List of tourist attractions in Paris

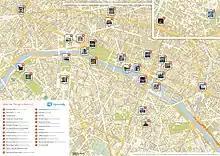
Printable tourist map showing the main attractions of Paris

Paris, the capital of France, has an annual 30 million foreign visitors, and so is one of the most visited cities in the world. Paris's sights include monuments and architecture, such as its Arc de Triomphe, Eiffel Tower and neo-classic Haussmannian boulevards and buildings as well as museums, operas and concert halls. There are also more modern attractions such as its suburban Disneyland Paris.